United States Academic Decathlon

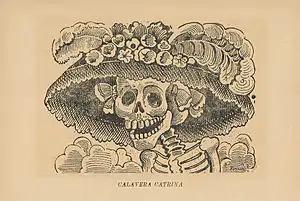
"La Calavera Catrina", by José Guadalupe Posada, was one of the selections chosen for the art event during the 2008–2009 competition season.

As the competition has evolved, more of the events have been tied into a central theme. For example, the 2008–2009 theme was "Latin America with a focus on Mexico". Language and literature was based on six short selections of literature as well as the novel "Bless Me, Ultima" by Rudolfo Anaya. Art focused on the art of Mexico and featured several pieces of work, ranging from Olmec earthenware to José Guadalupe Posada's "La Calavera Catrina". The music event included questions on Latin American music and included works by musicians as varied as Manuel de Zumaya, Silvestre Revueltas, Ástor Piazzolla and Xavier Cugat. Social science and economics focused on the history and economy of Mexico respectively. The Super Quiz covered an introduction to evolutionary biology, the historical development of the theory of evolution, natural selection, speciation, mutation, gene flow, genetic drift, and evolutionary developmental biology. Information was also included on Charles Darwin's voyage aboard HMS "Beagle".